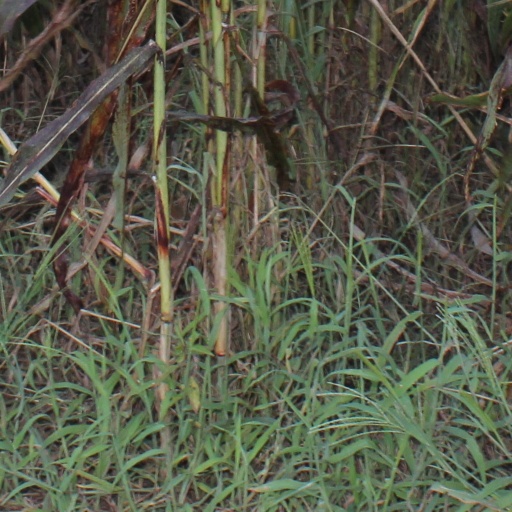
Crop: sorghum